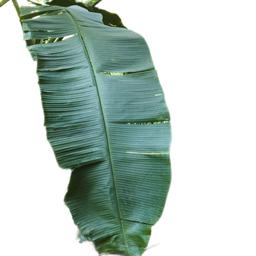
Label: BHIMKOL